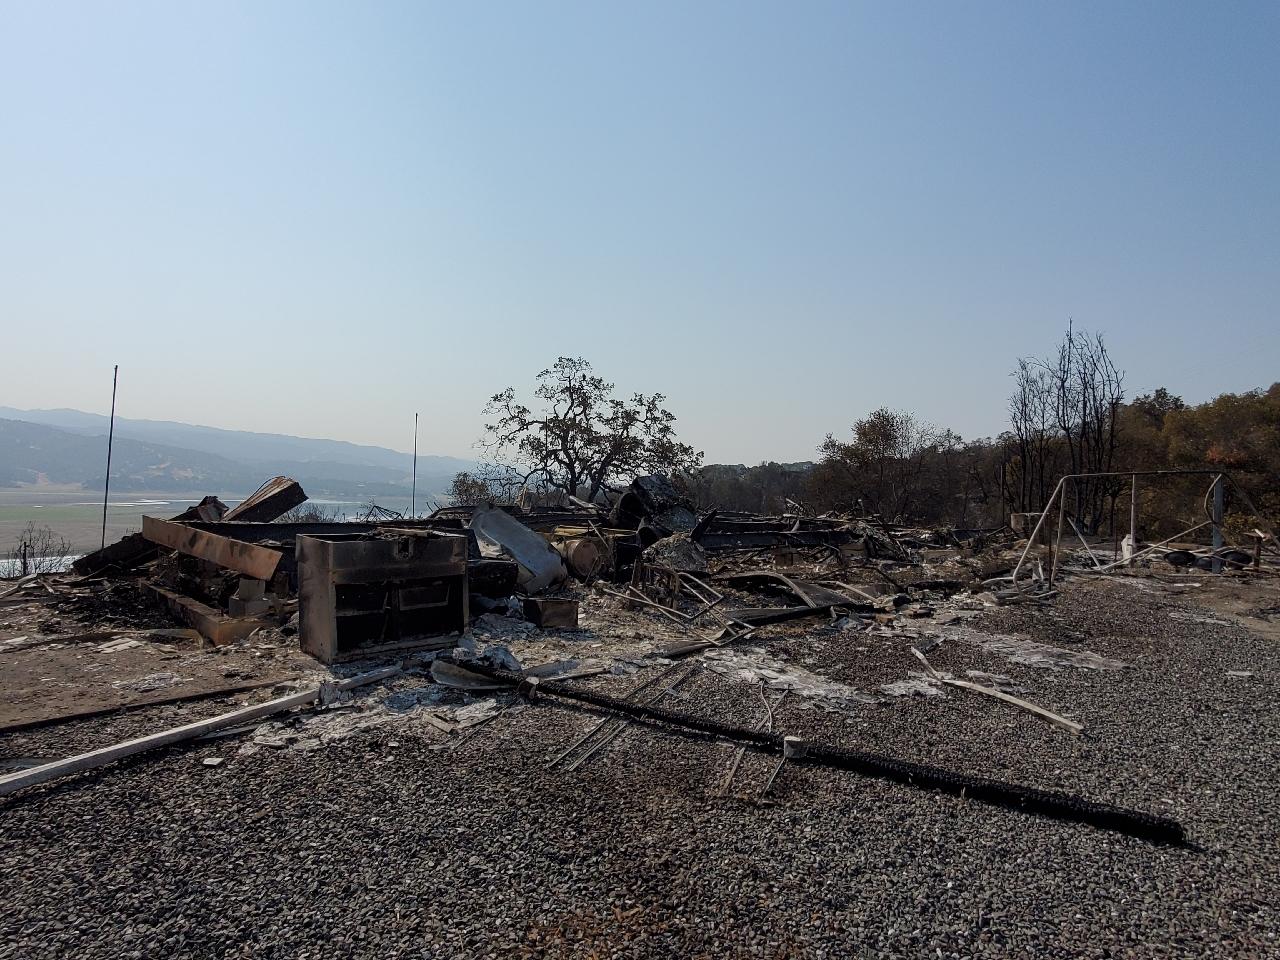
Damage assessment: destroyed